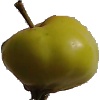
Label: Apple Red Yellow 2